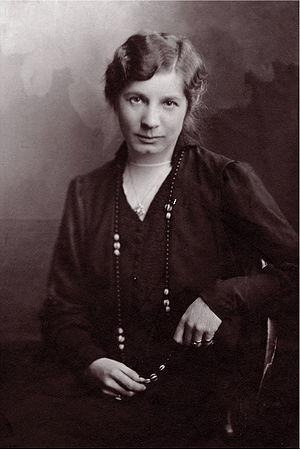
Elin Wägner, de son nom complet Elizabeth Mathilde Elin Wägner, née le 16 mai 1882 à Lund et morte le 7 janvier 1949, est une journaliste, écrivain et féministe suédoise, membre de l'Académie suédoise à partir de 1944.